1198

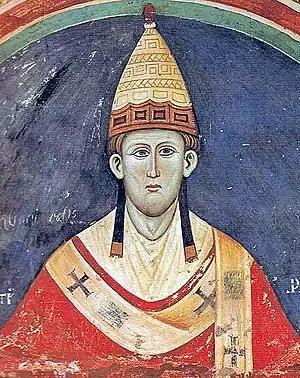
Pope Innocent III (r. 1198–1216)

Year 1198 (MCXCVIII) was a common year starting on Thursday of the Julian calendar.